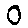
Label: 0